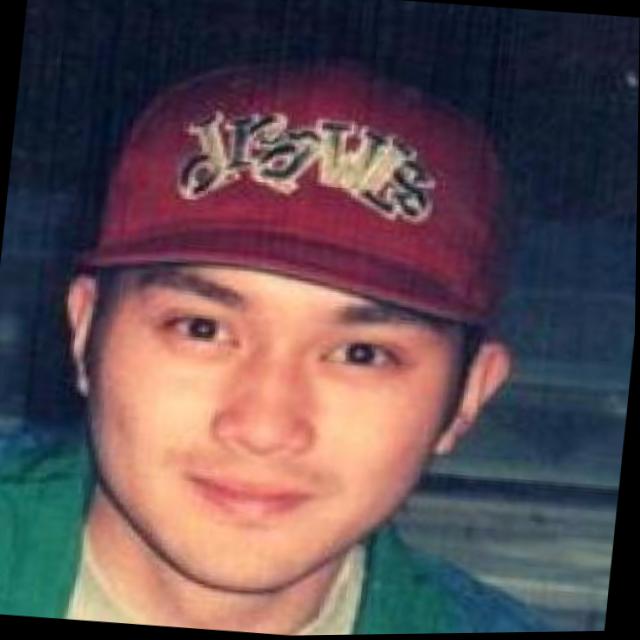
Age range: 21-44